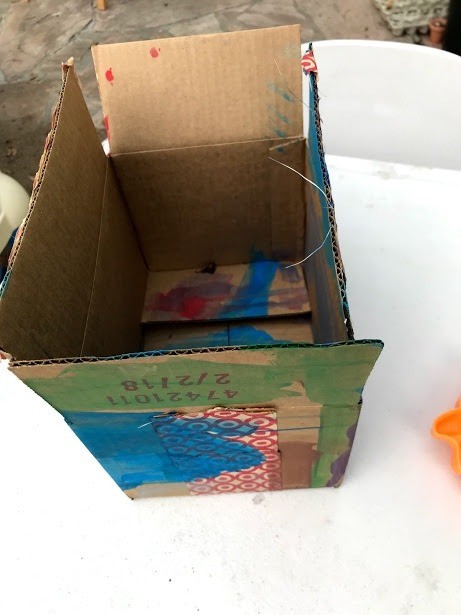
Label: cardboard